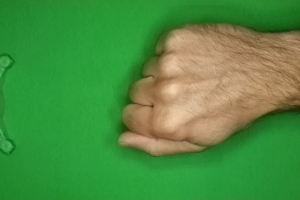
Label: rock